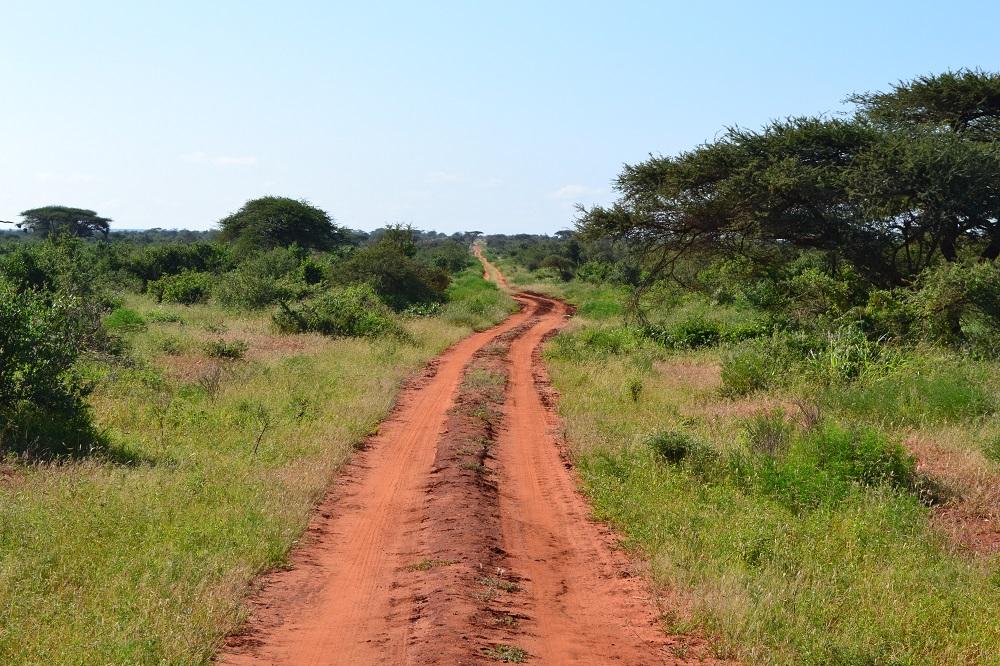
Barabara ipitayo kuelekea katikati mfano wa msitu ama pori katika eneo lililozungukwa na uoto wa asili unaojumuisha vichaka miti mirefu pamoja na nyasi , ikiashiria kua ni eneo lenye kuakisi mandhari ya misitu.